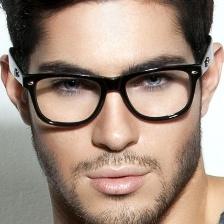
Label: faces